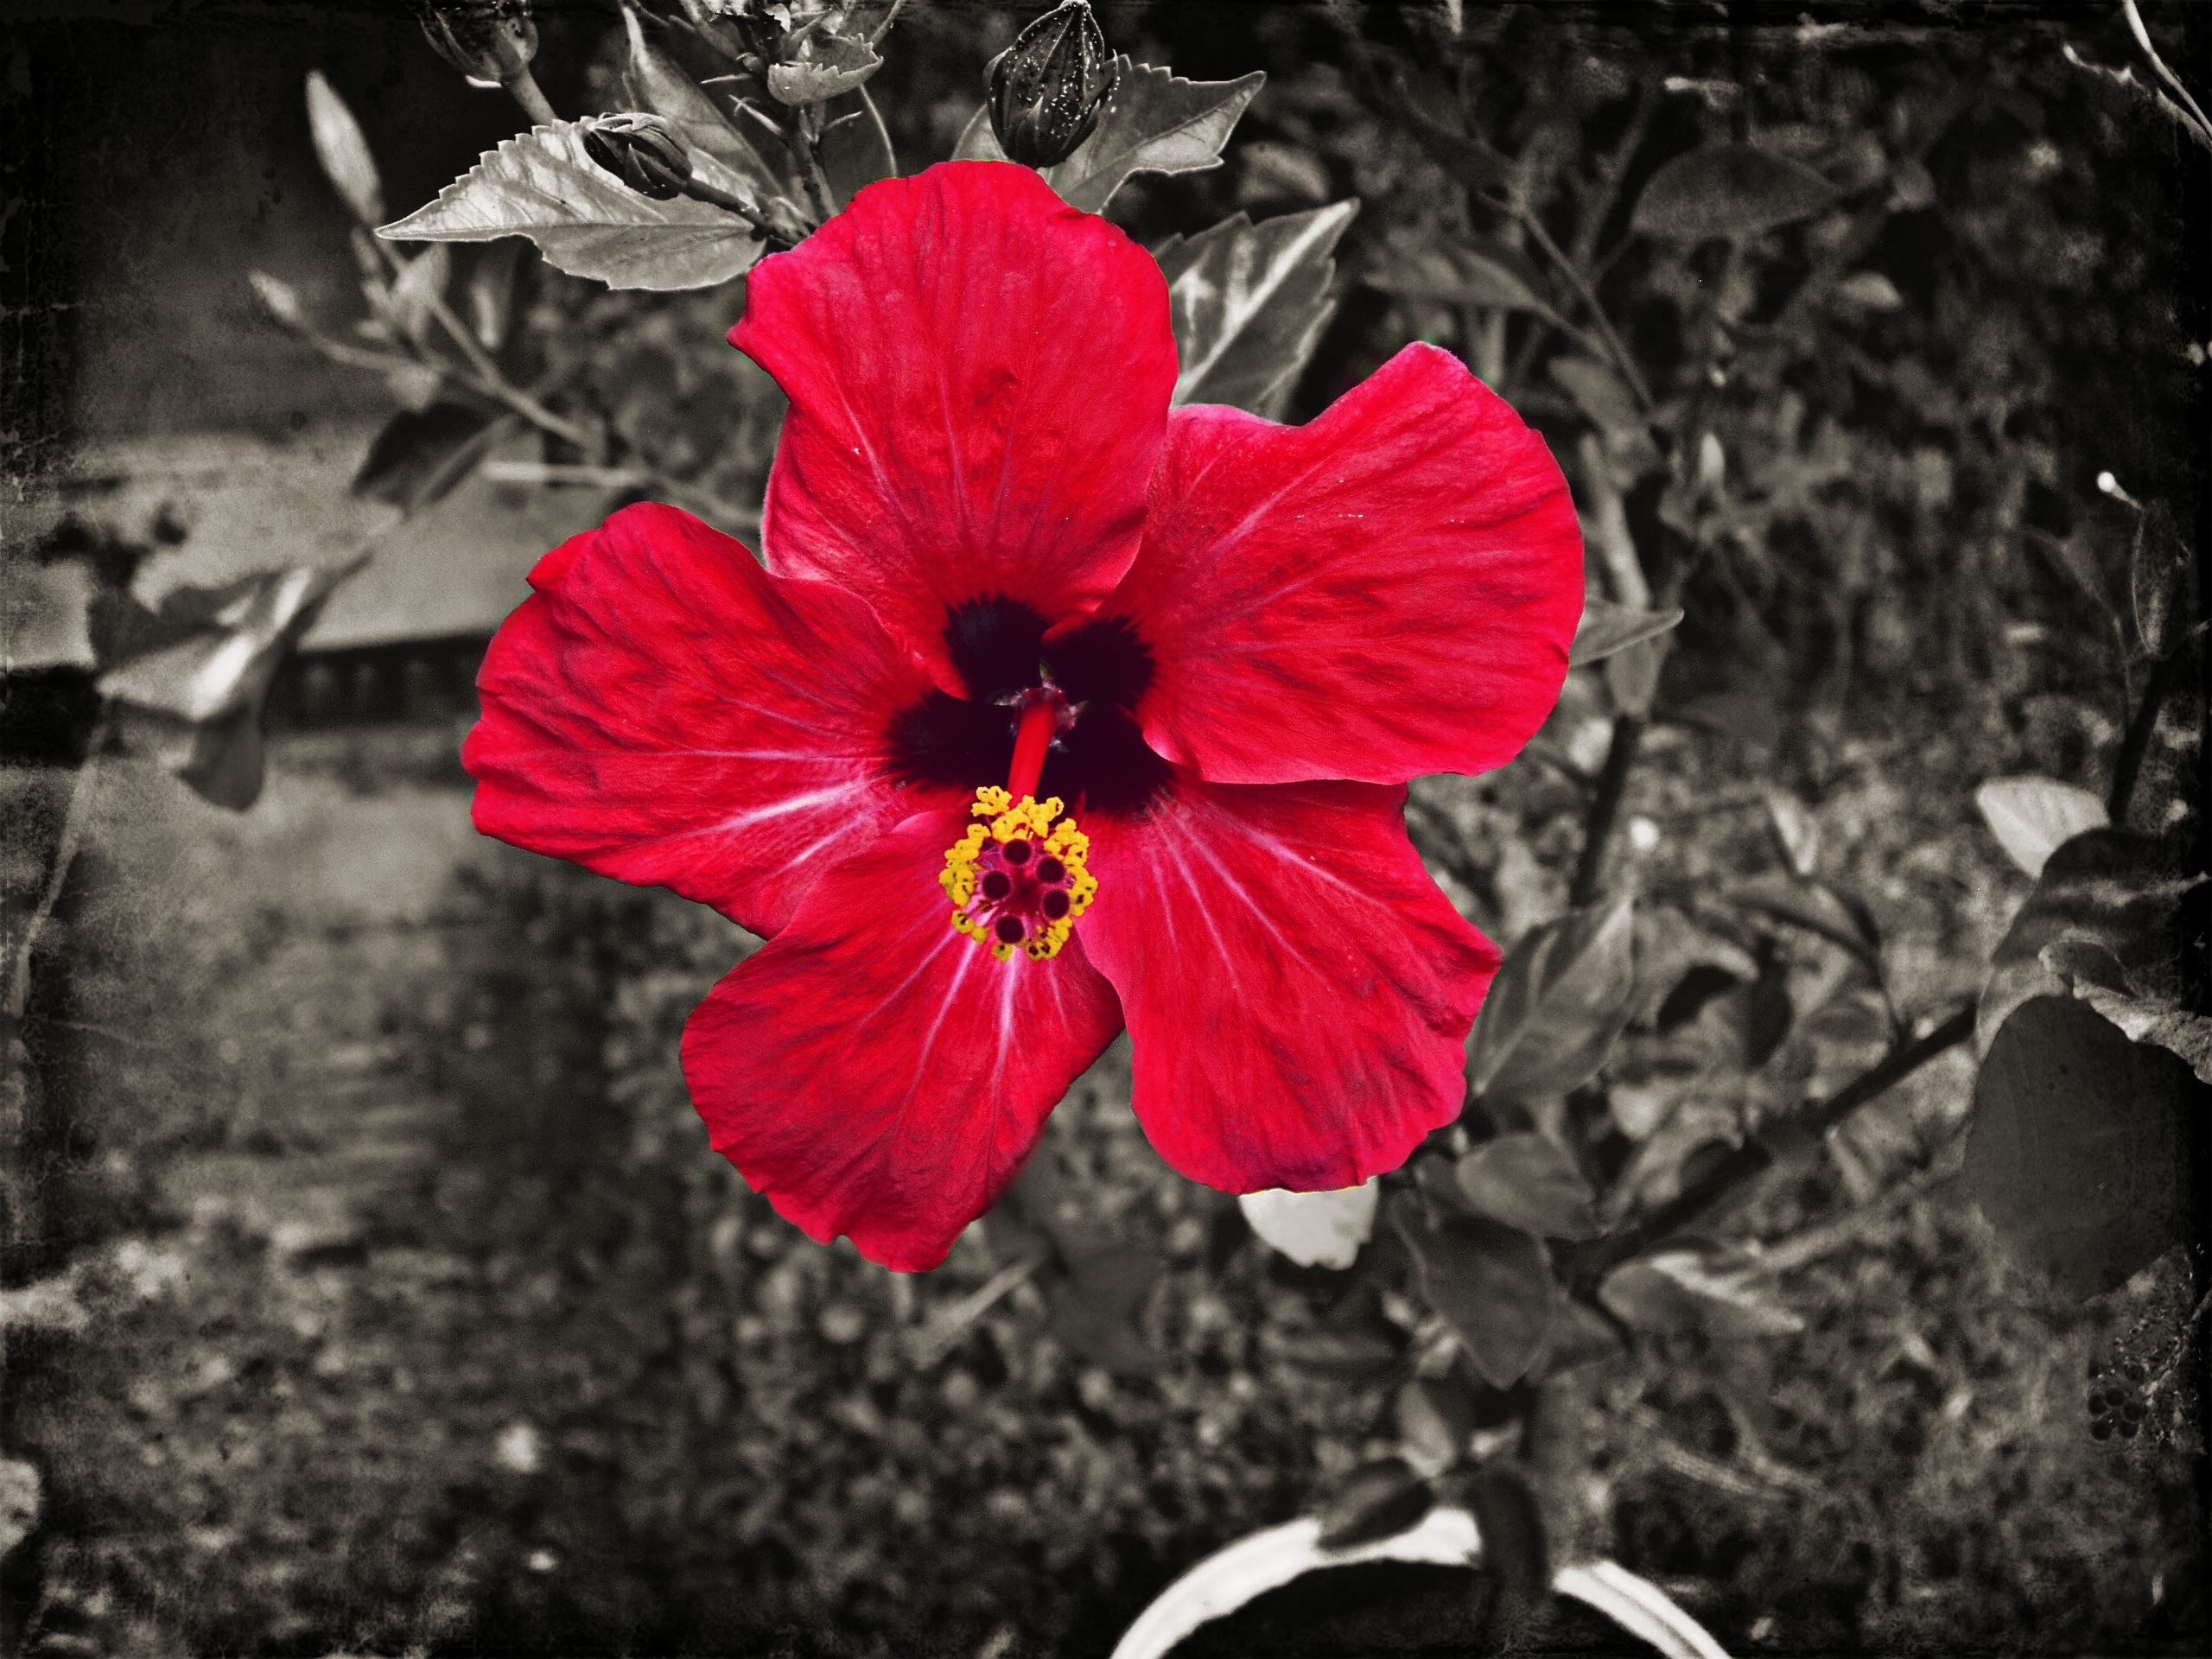
blossom, black and white, plant, photography, leaf, flower, petal, red, flora, hibiscus, flowering, macro photography, flowering plant, monochrome photography, land plant